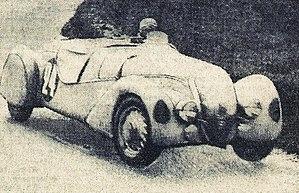
La Peugeot 402 DS Darl’mat 2L. de Contet et de Cortanze, 5e des 24 Heures du Mans 1938.
Marcel Contet, né le 13 août 1904 dans le 17ème arrondissement de Paris et mort le 18 août 1987 à Boissise-le-Roi, est un pilote automobile français sur circuits, notamment en endurance.
Charles de Cortanze est un coureur automobile français né à Marseille le 7 novembre 1900 et mort le 1ᵉʳ avril 1983. Il a participé a des rallyes des épreuves d'endurance, des grands prix et un raid en Afrique